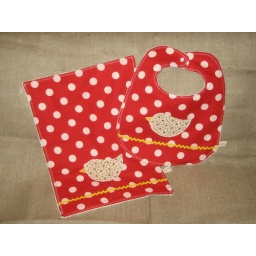
Cutie bib and burp cloth set in red with white polka dots with bird applique